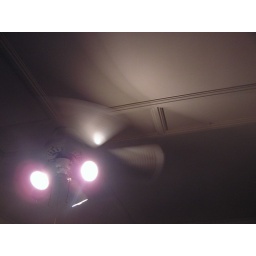
ceiling detail in main floor bedroom